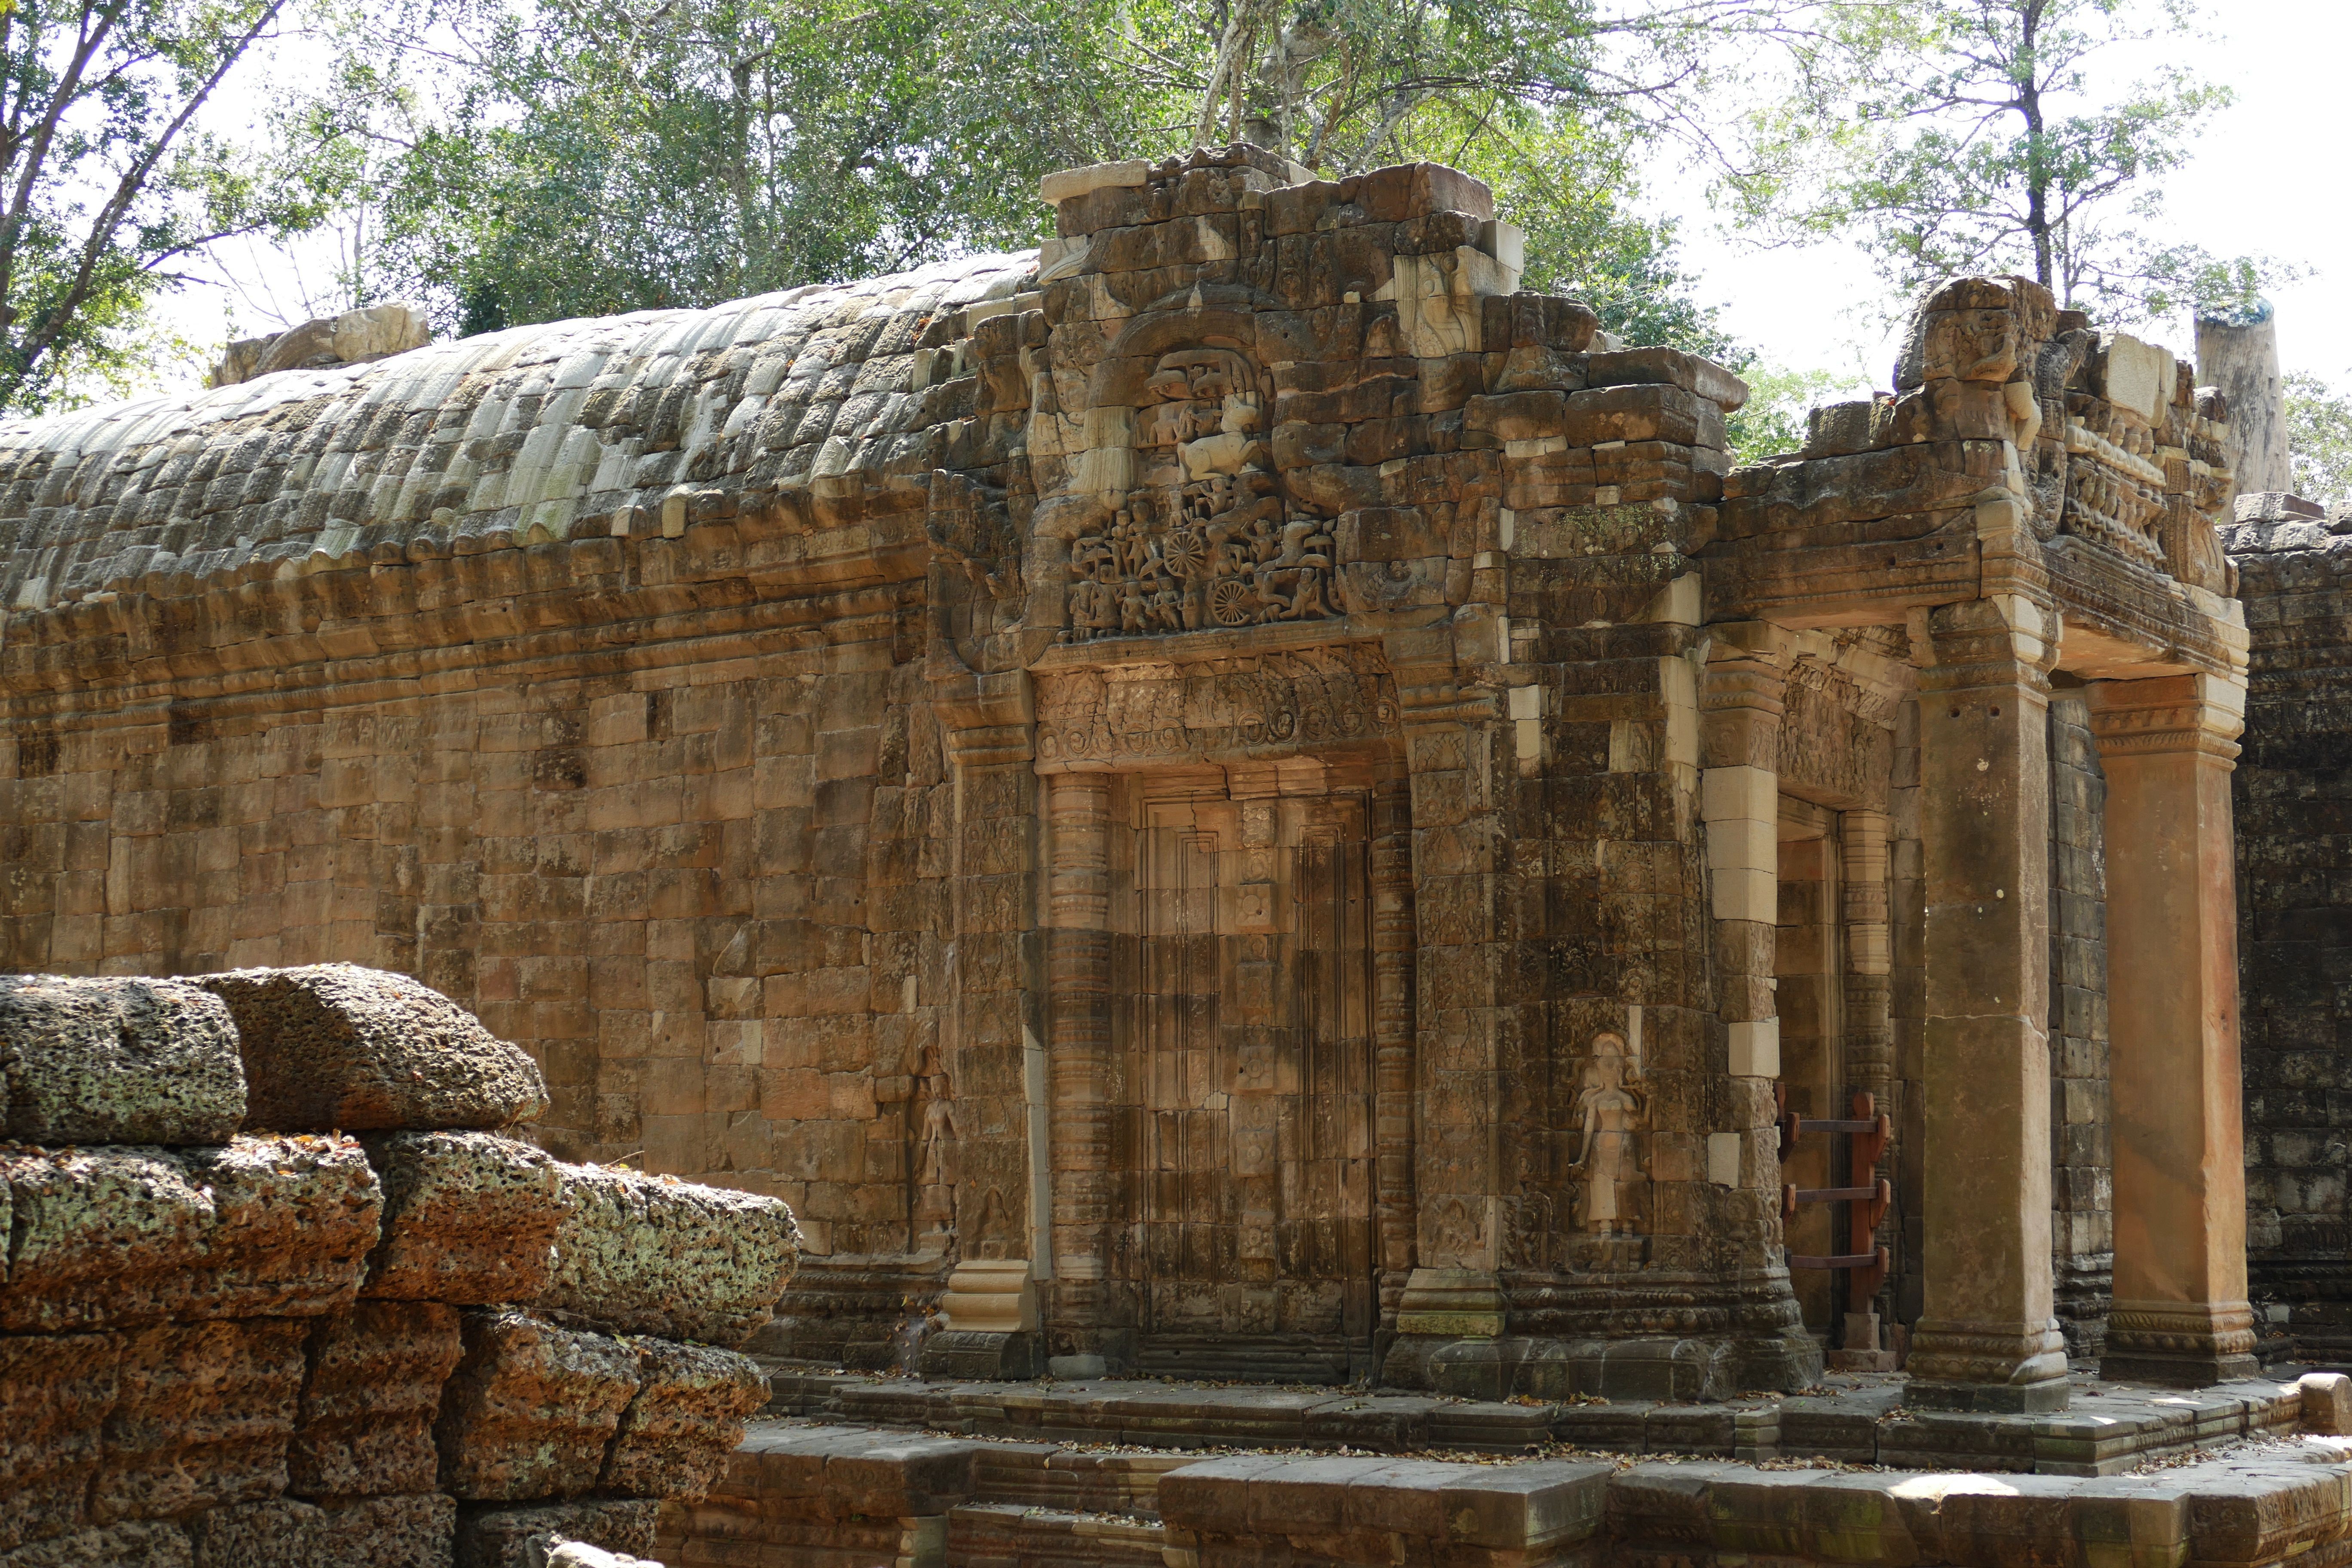
tree, rock, building, formation, jungle, asia, ruin, place of worship, temple, ruins, cambodia, monastery, history, angkor wat, historically, tree root, angkor, archaeological site, temple complex, historic site, ancient history, ta prohm